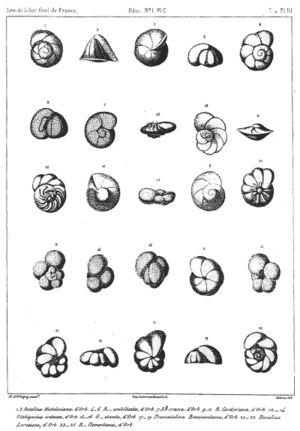
Les foraminifères forment un embranchement de protozoaires, caractérisés par leur squelette minéral perforé. Ce sont des protistes extrêmement abondants depuis plusieurs centaines de millions d'années, ce qui leur confère une grande importance au niveau écologique mais aussi scientifique.
Alcide Charles Victor Marie Dessalines d'Orbigny, né le 6 septembre 1802 à Couëron et mort le 30 juin 1857 à Pierrefitte-sur-Seine, est un naturaliste, explorateur, malacologue et paléontologue français, célèbre pour son voyage en Amérique du Sud et ses travaux en paléontologie.